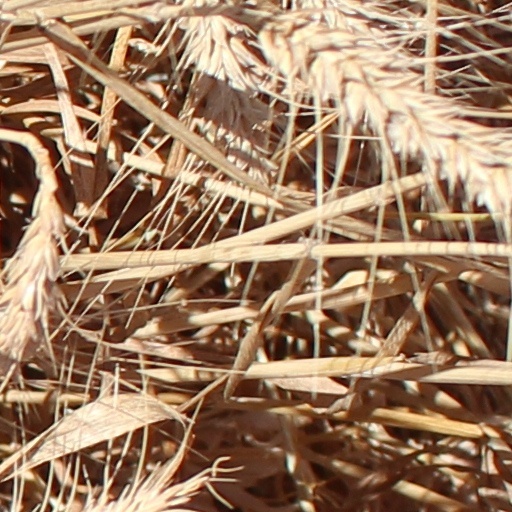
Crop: wheat